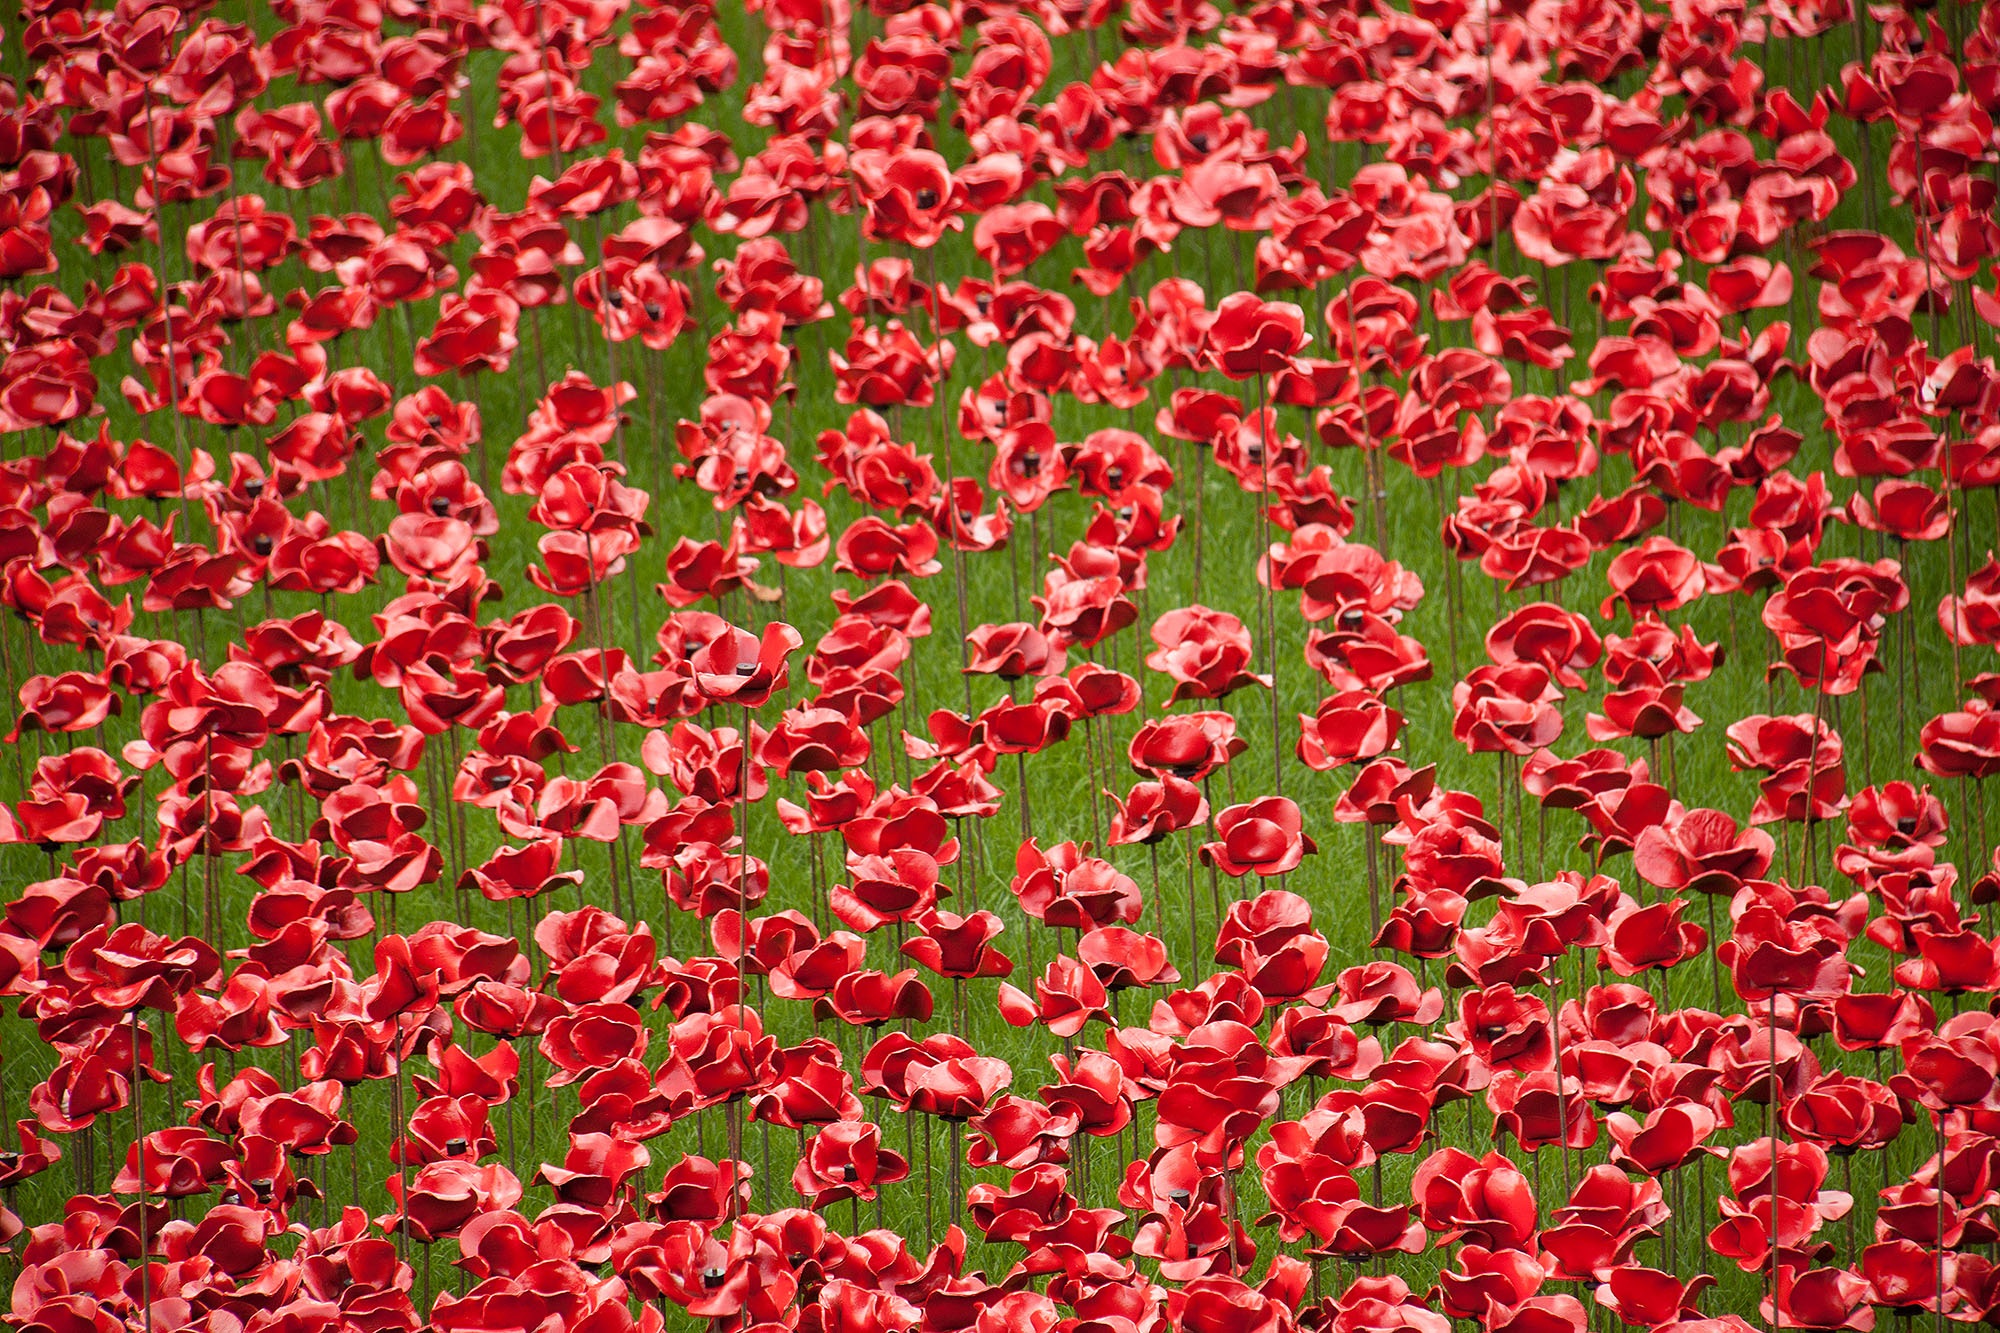
plant, leaf, flower, petal, tulip, red, flowering plant, annual plant, land plant